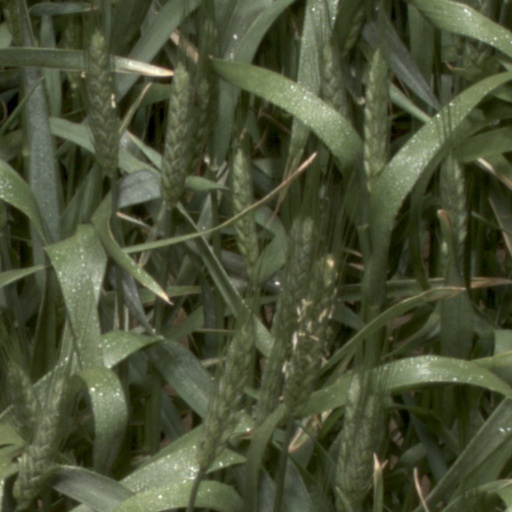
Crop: wheat